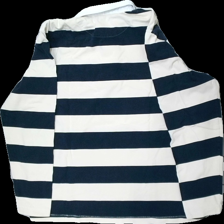
View: back
Type: Sweater
Category: Men
Brand: Boomerang
Colors: White, Blue, Red, Green
Material: 100% bomull
Pattern: Logo print
Cut: Regular
Size: XXL
Season: All
Damage: urtvättat
Damage location: middle center
Damage 2: urtvättat
Damage 2 location: middle center
Damage 3: urtvättat
Damage 3 location: bottom center
Price range: <50
Recommended usage: Reuse
Description: sweater
Comment: urtvättad